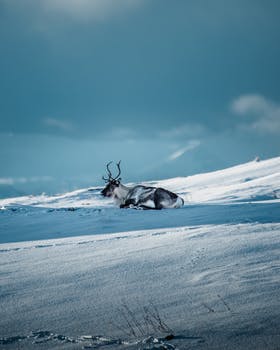
Label: No Watermark